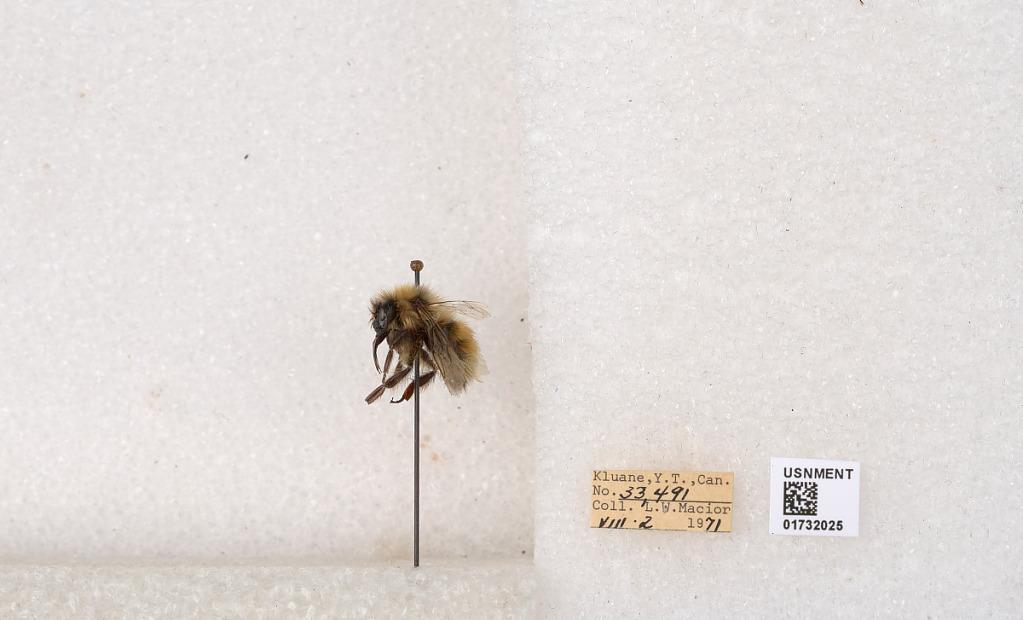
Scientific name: Bombus (Pyrobombus) sylvicola Kirby
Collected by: L. Macior
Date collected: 1971-8-2
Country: Canada
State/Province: Yukon Teritory
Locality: Kluane National Park and Reserve
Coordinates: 60.7493, -139.504